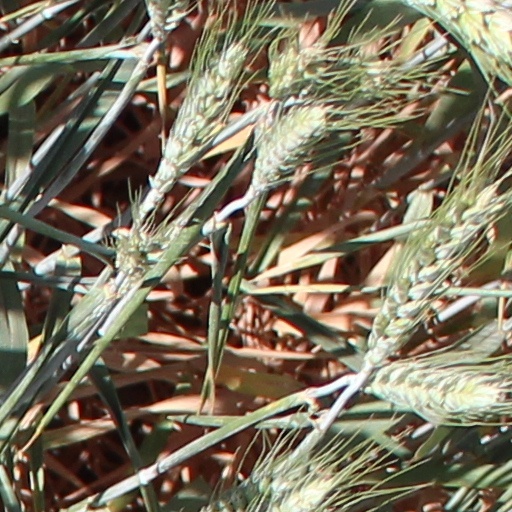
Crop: wheat